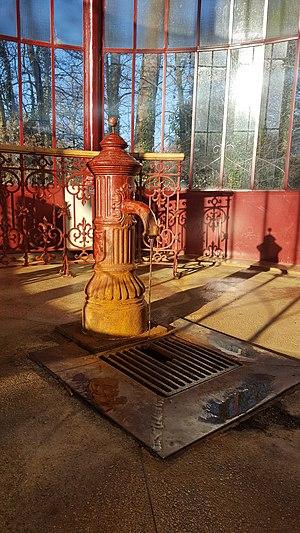
Source du Tonnelet, Nivezé, Spa, Belgique